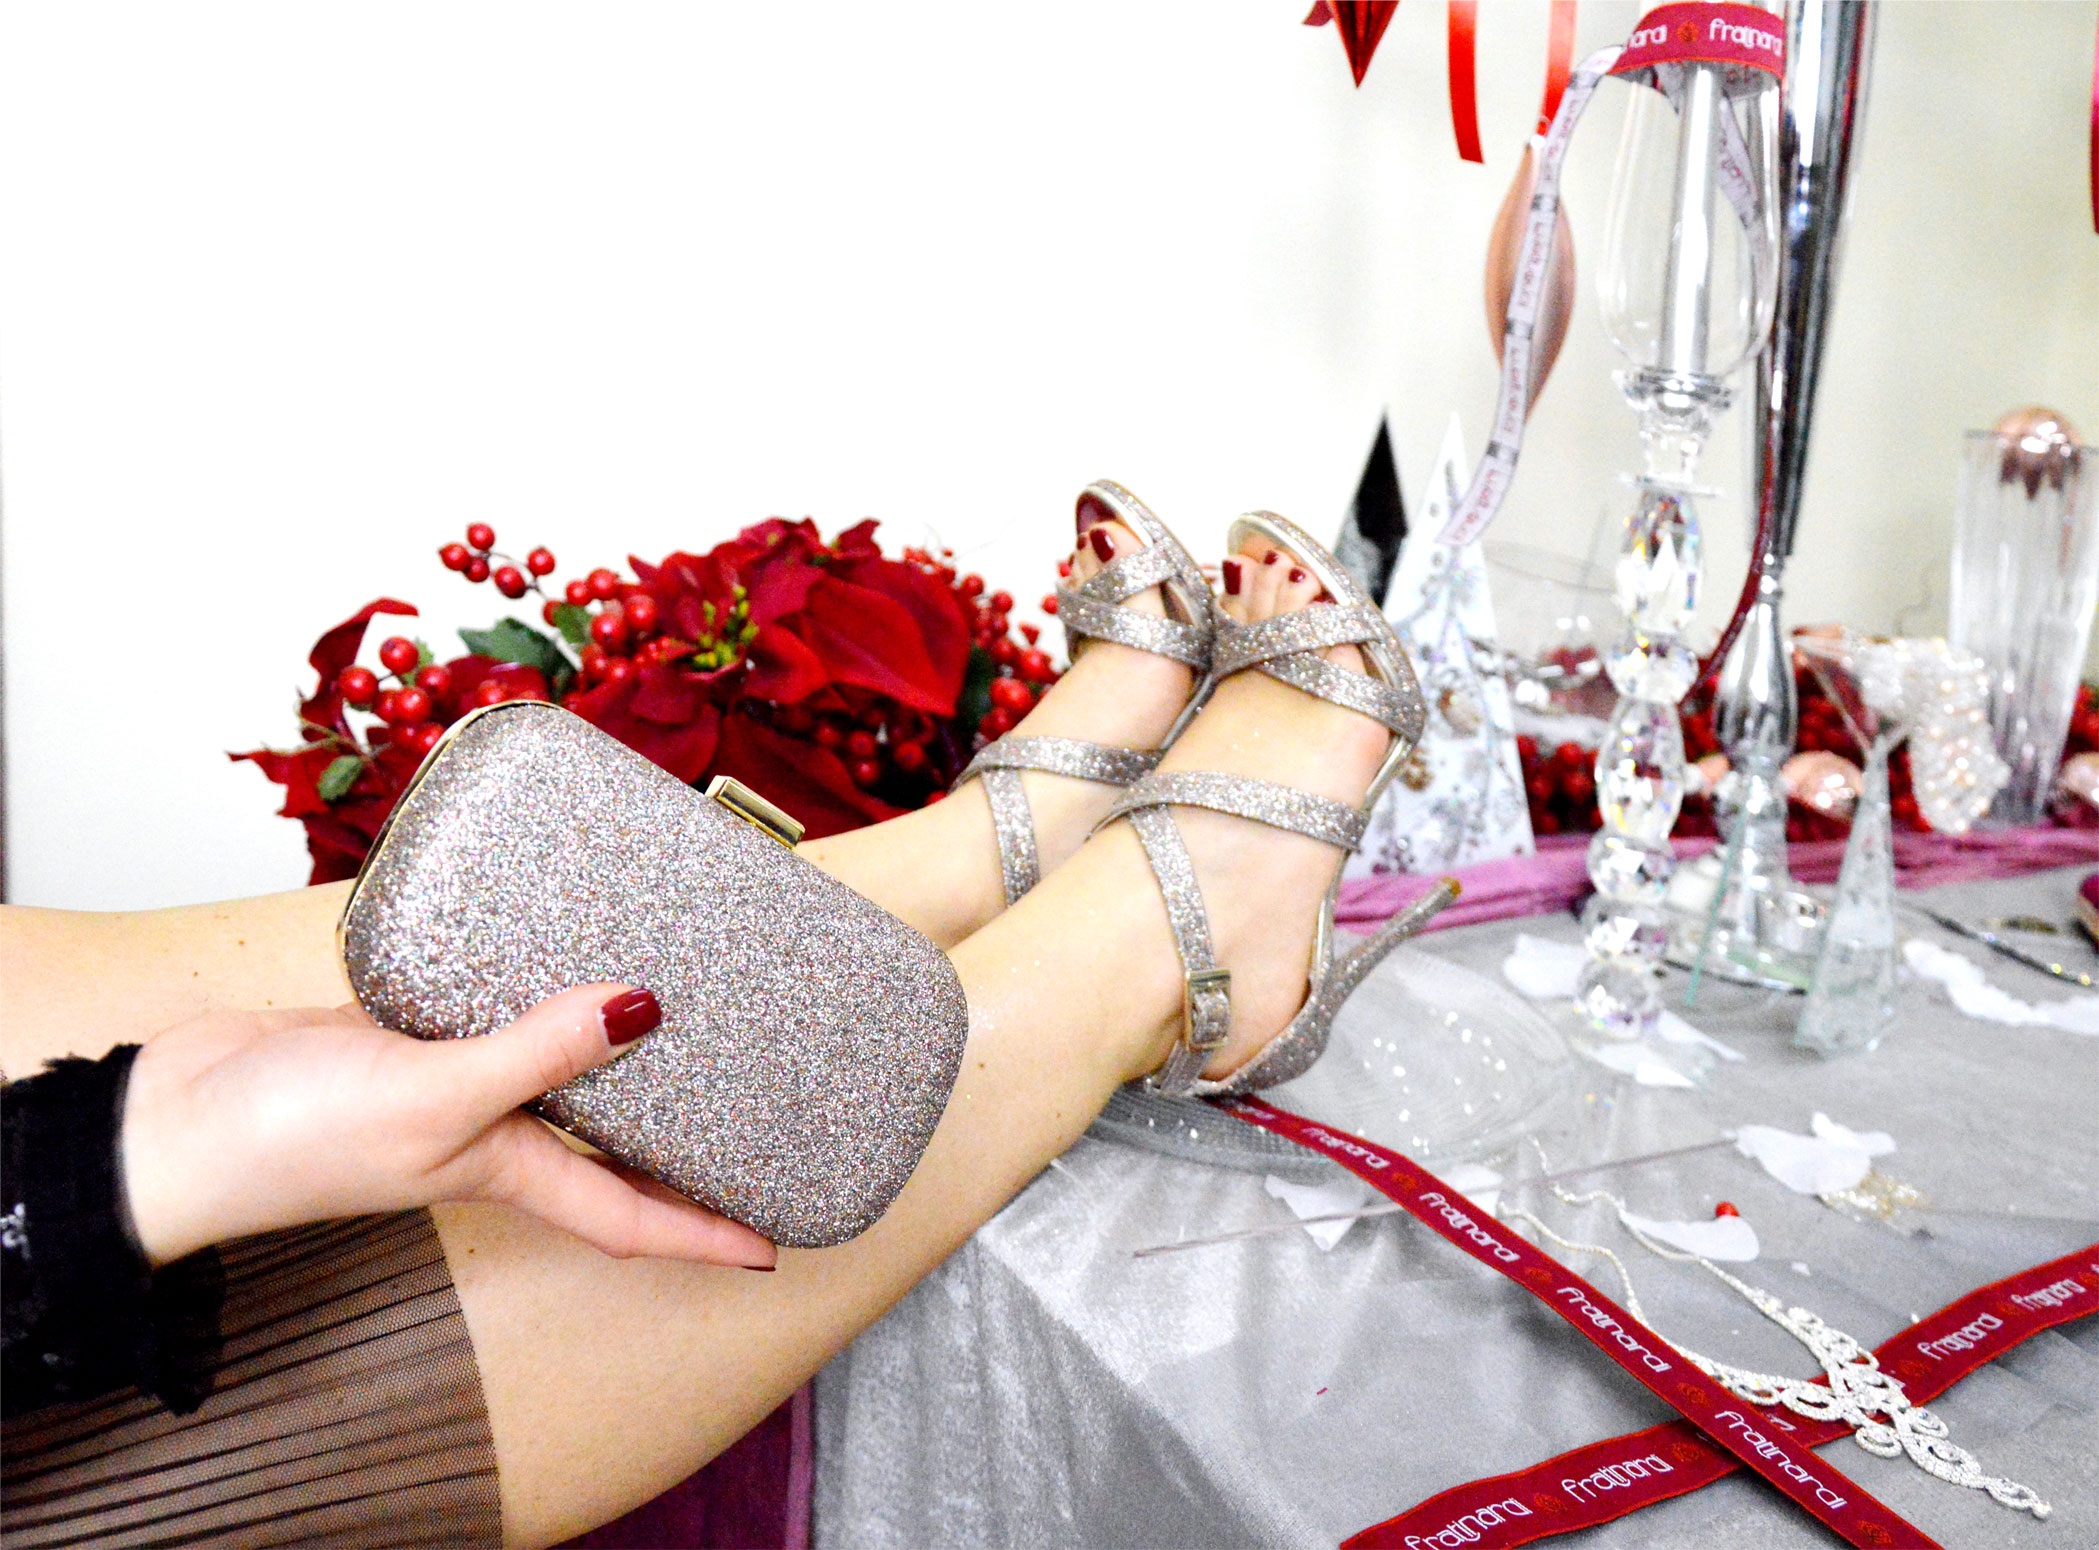
table, leg, shine, christmas, celebrate, human body, holidays, sandals, dinner, party, feast, christmas dinner, elegant woman, pochette